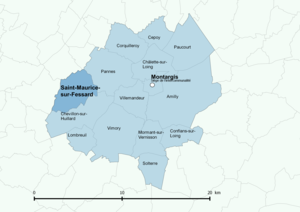
Périmètre de l'fr:Agglomération montargoise et rives du Loing - Positionnement de la commune de Saint-Maurice-sur-Fessard
Saint-Maurice-sur-Fessard est une commune française située dans le département du Loiret en région Centre-Val de Loire.